Latvian Wikipedia

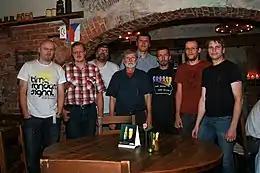
Some of the most active contributors to the Latvian Wikipedia in 2013. From left to right: Laurijs, ScAvenger, Feens, IndulisMX, Treisijs, GreenZeb, Papuass, and Dainis.

Although there is still no Wikimedia chapter in Latvia, the Wikimedia Foundation officially recognized the Wikimedians of Latvia User Group on 5 March 2015. It is an active user group representing all Wikimedians in Latvia.